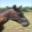
Label: horse